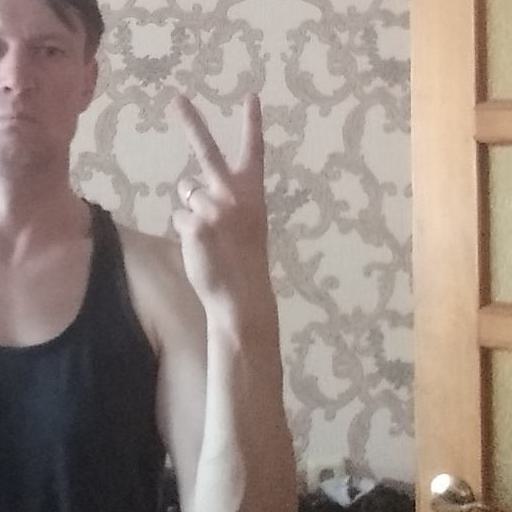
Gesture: peace_inverted